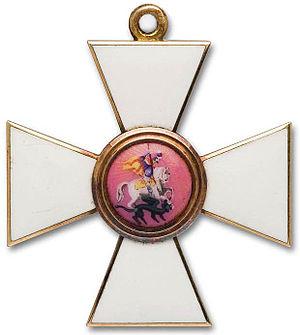
L’ordre impérial et militaire de Saint-Georges, martyr et victorieux est un ordre honorifique russe qui récompense exclusivement les mérites militaires. Il est institué par Catherine II, en 1769 pour récompenser officiers et soldats. Supprimé par Lénine, en 1918, il fut réinstauré en 1994 par Boris Eltsine sous le nom d’ordre de Saint-Georges. Il comporte quatre classes et ses couleurs distinctives sont l’orange rayé de trois bandes noires. La première classe est la plus haute distinction de l’Ordre. Elle pouvait être accompagnée de la Croix de Saint-Georges sous l’empire.